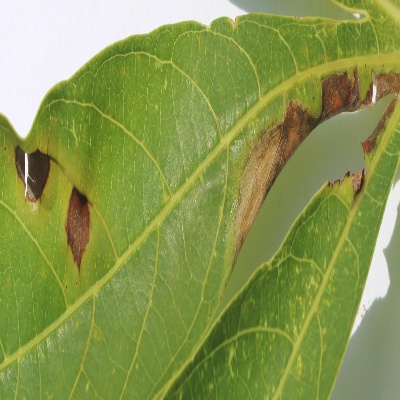
Crop: Cassava
Condition: bacterial blight